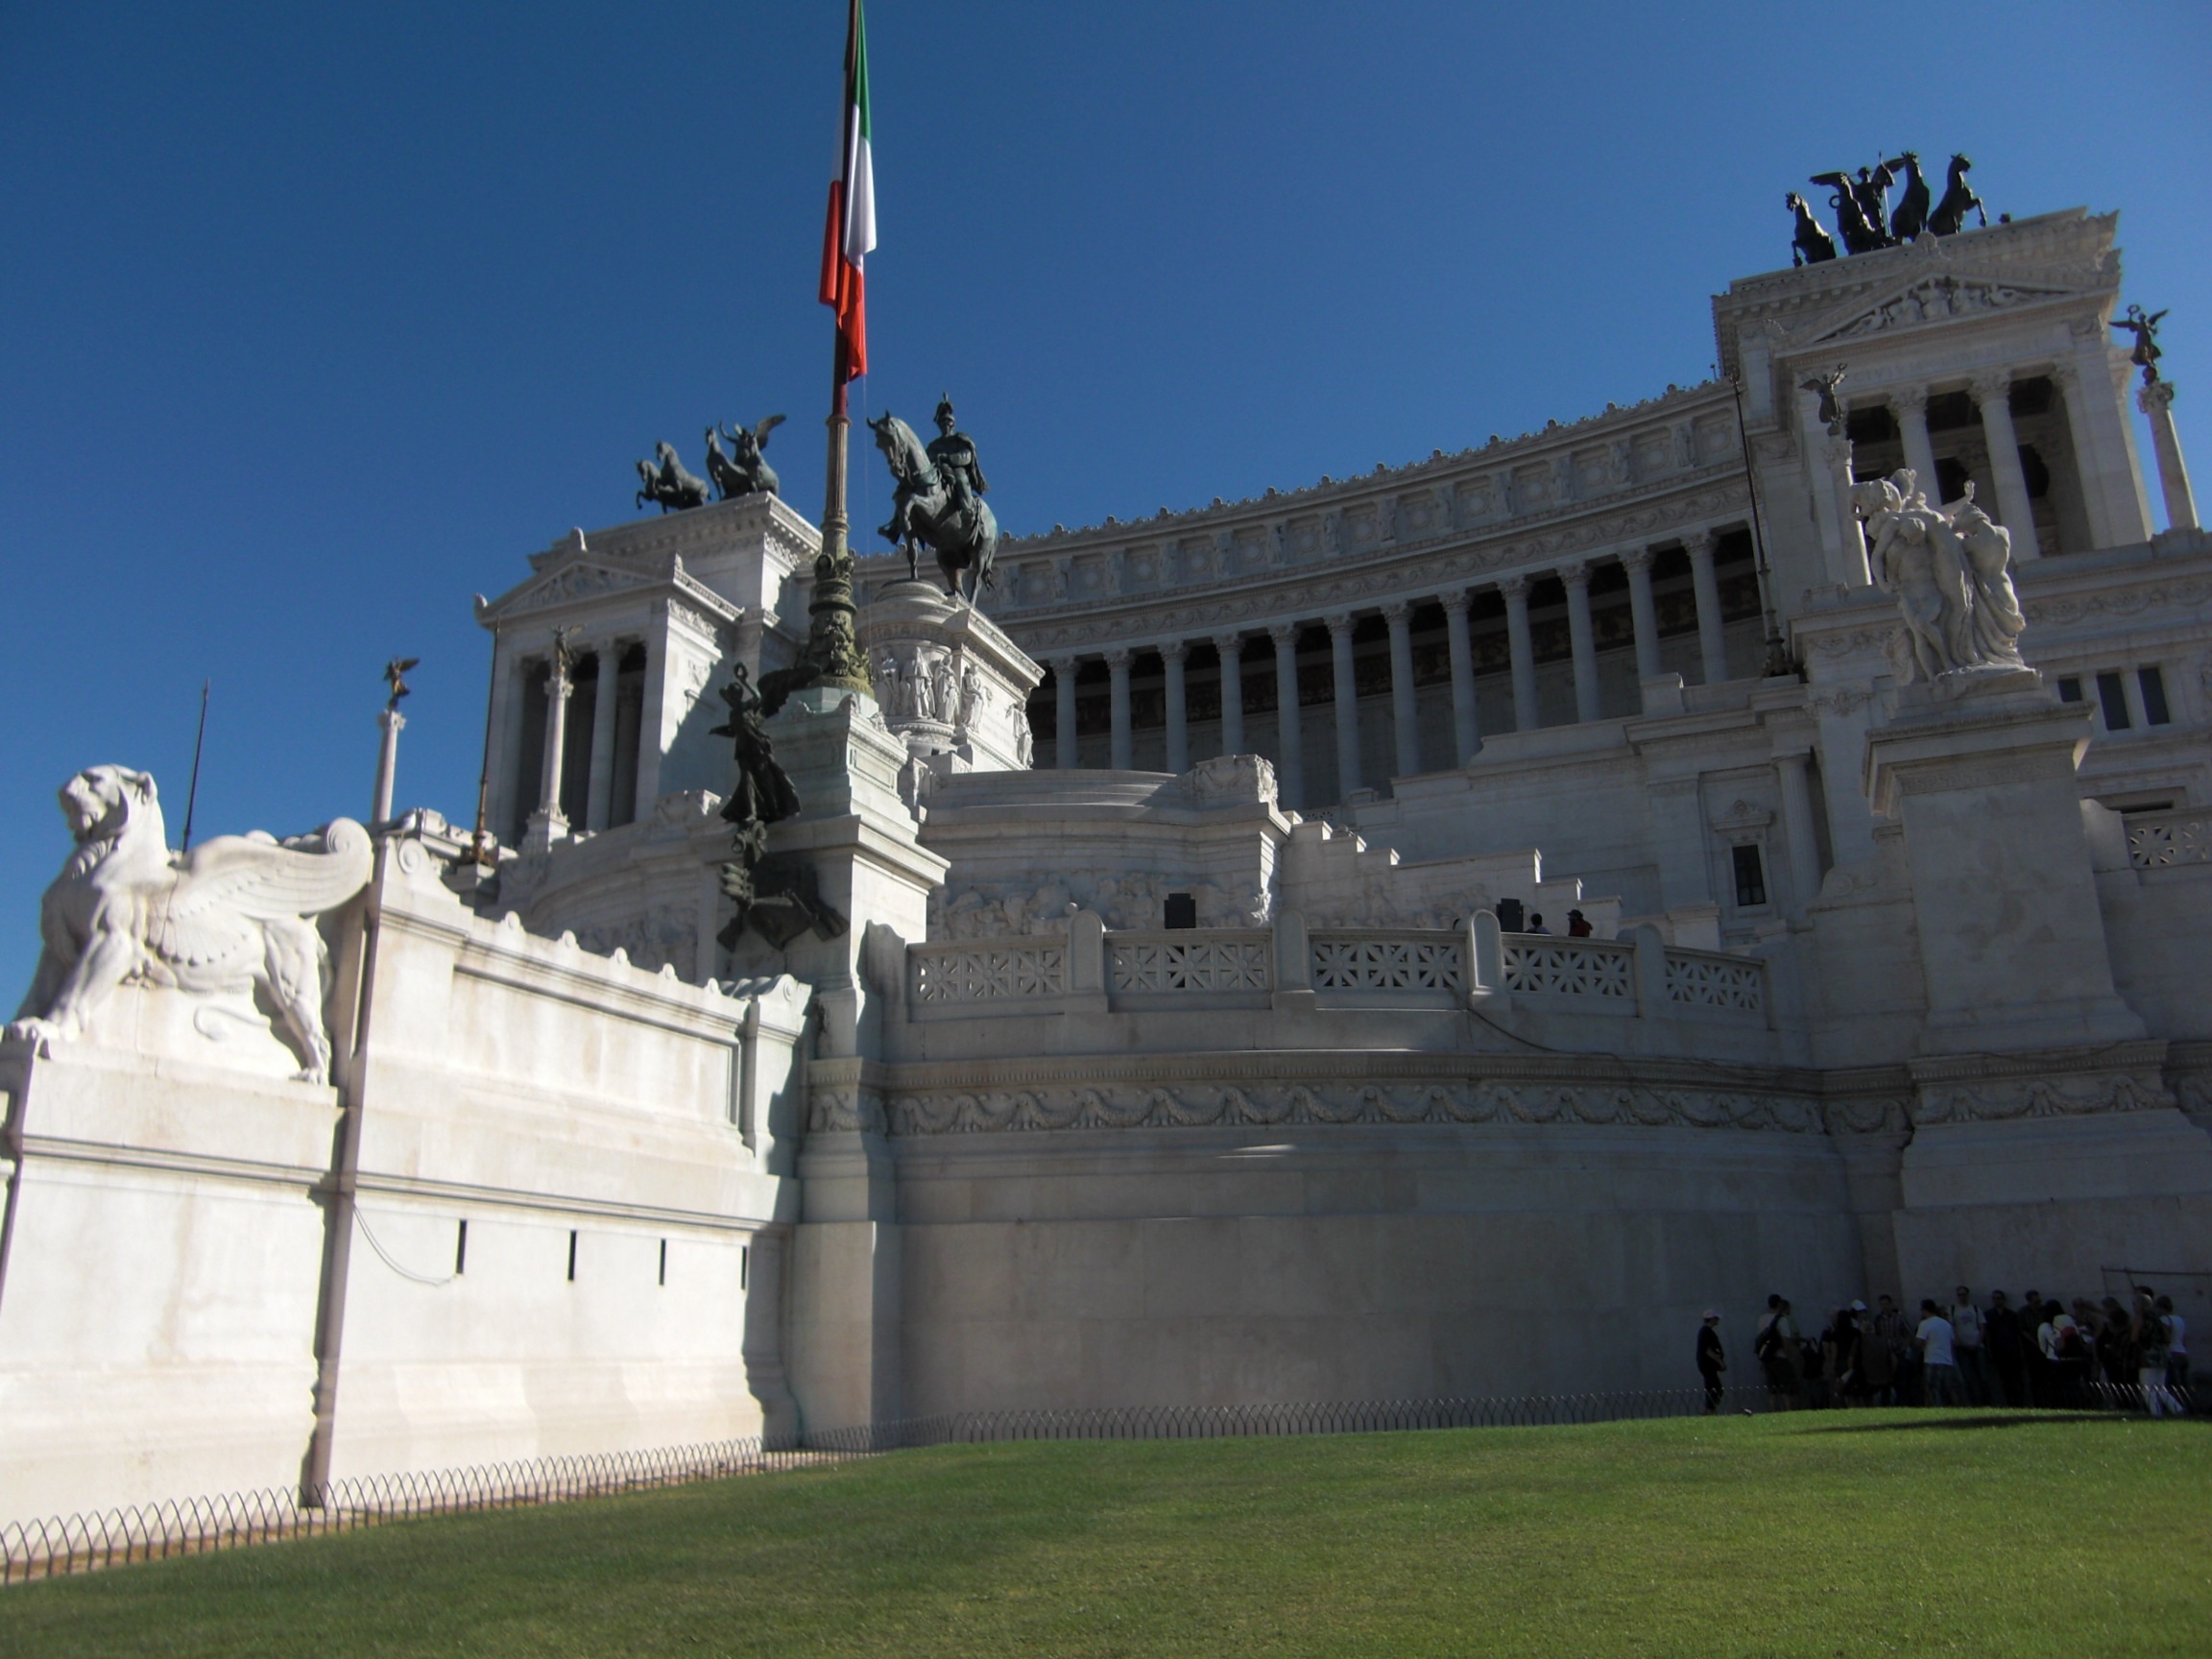
building, chateau, palace, monument, statue, landmark, italy, rome, national museum, ancient history, vittorio emanuele